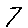
Label: 7